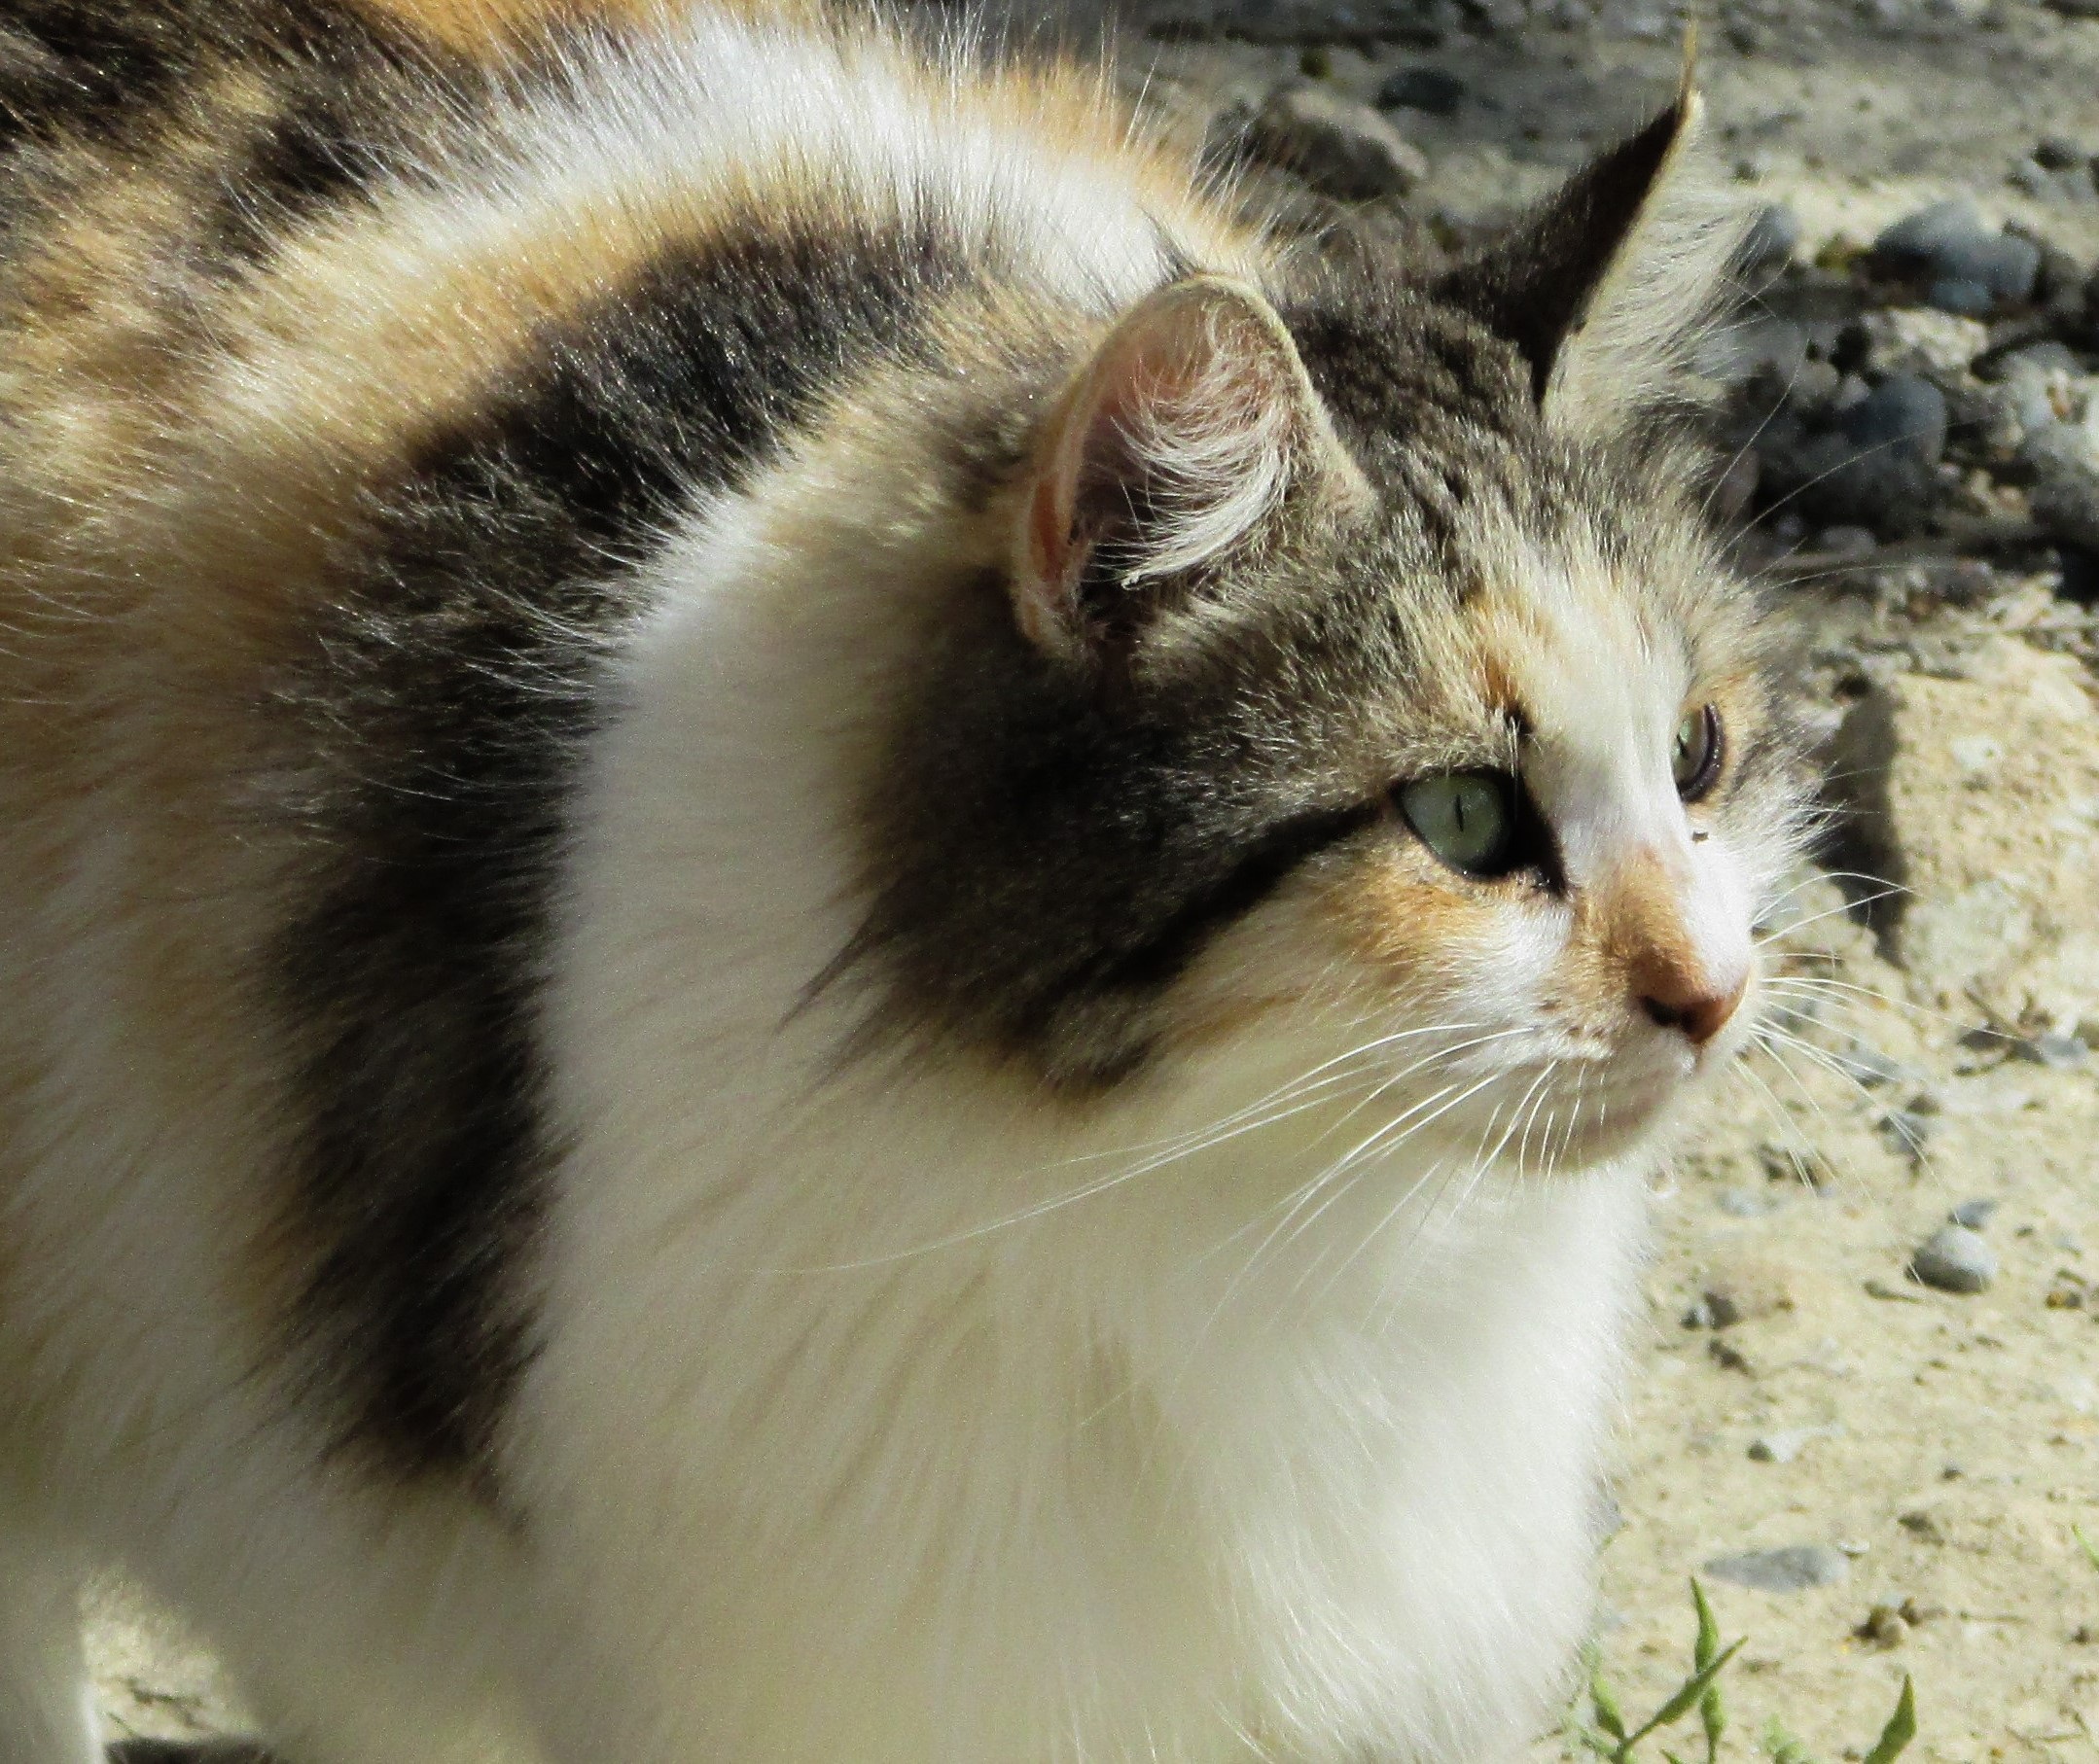
outdoor, animal, cute, looking, fur, portrait, kitten, cat, mammal, fauna, nose, whiskers, homeless, kitty, vertebrate, stray, norwegian forest cat, european shorthair, wild cat, small to medium sized cats, cat like mammal, carnivoran, domestic short haired cat, domestic long haired cat